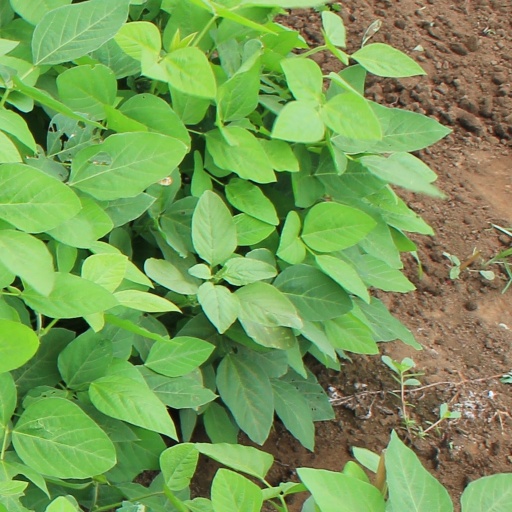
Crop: soybean